Transfusion-dependent anemia

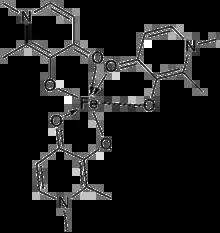
Deferiprone forms a complex with excess iron in blood in a binding ratio of 3 to 1 (3 deferiprone: 1 iron). Formation of this complex reduce iron overloading.

Deferiprone is an oral drug that is ingested by patients three times a day. Although patients are still required to visit the clinic frequently for complete blood count, the administering process by simply oral intake regularly is still less tedious when compared to deferoxamine. It is also effective in reducing cardiac-related diseases due to iron overloading. Major side effects of this drug are to the gastrointestinal system.